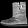
Label: Ankle boot